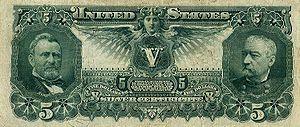
Philip Henry Sheridan est un officier de carrière de l'armée américaine et général dans l'Armée de l'Union lors de la guerre de Sécession. Sa carrière est marquée par son accession rapide au grade de major-général et sa collaboration étroite avec le lieutenant-général Ulysses S. Grant, qui transfère Sheridan du commandement d'une division d'infanterie sur le théâtre occidental des opérations, au commandement du corps de cavalerie de l'Armée du Potomac, sur le front est. En 1864, il défait les forces Confédérées dans la vallée de Shenandoah, puis détruit l'infrastructure économique de la vallée, épisode que ses habitants nommèrent « The Burning », faisant ainsi usage pour la première fois dans cette guerre de la tactique militaire dite de la terre brûlée. En 1865, sa cavalerie poursuit le général Robert E. Lee, et le force à se rendre à Appomattox. Après guerre, il est nommé gouverneur militaire du cinquième district militaire, chargé de la Reconstruction.